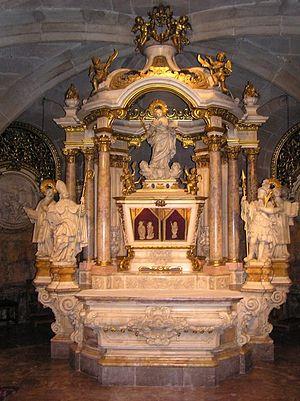
Saint Fructueux de Tarragone, en latin Fructuosus, a été évêque de Tarragone et martyr, et un des martyrs les plus anciens documentés de la péninsule Ibérique. Euloge et Augure étaient les deux diacres de l’évêque qui ont été martyrisés avec lui.